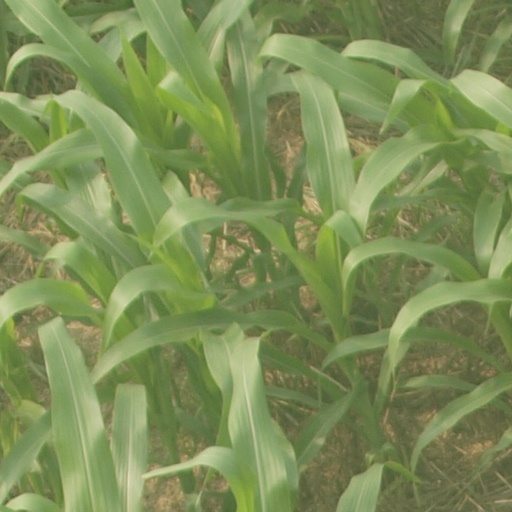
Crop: maize; corn